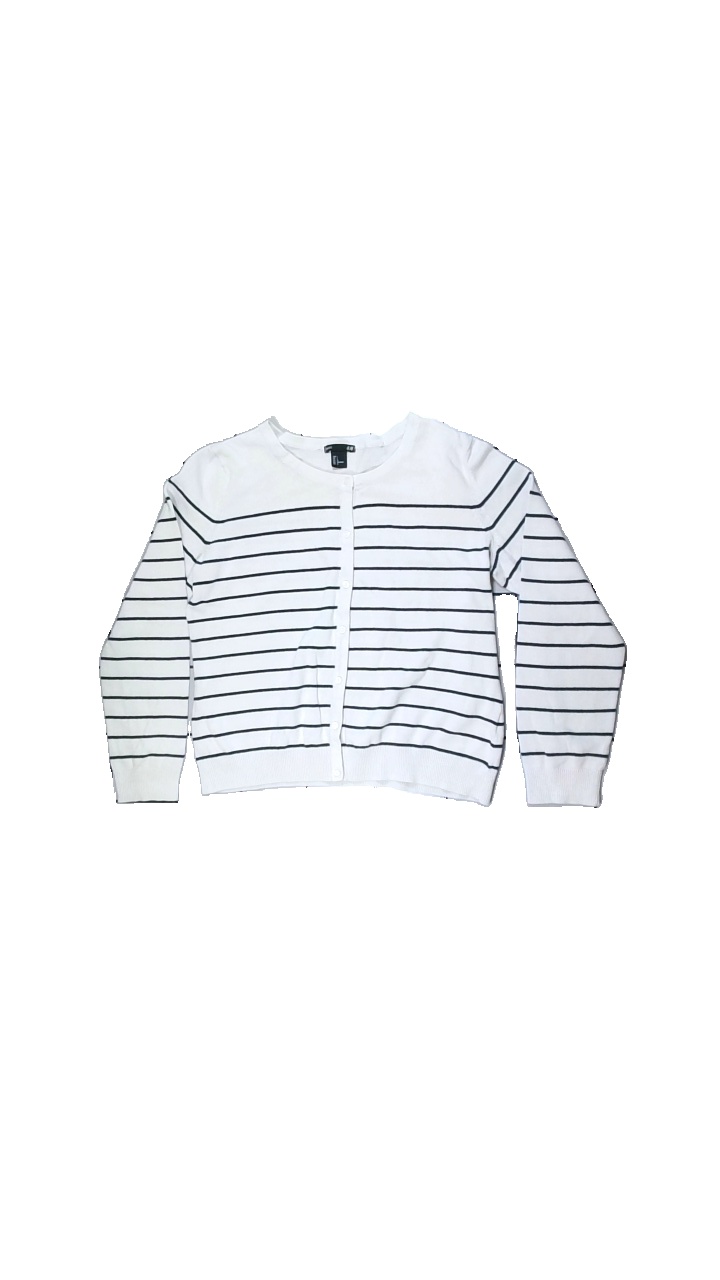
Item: Cardigan (Ladies)
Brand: H&m
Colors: White, Black
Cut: Regular, C-collar
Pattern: Striped
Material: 100% cotton
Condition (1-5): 3
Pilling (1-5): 5
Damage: collar seam damaged
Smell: Minor
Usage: Recycle
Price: <50